Mönthal

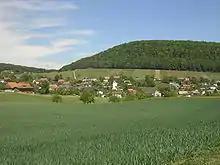
Möhntal

Mönthal has an area, , of . Of this area, or 45.3% is used for agricultural purposes, while or 46.1% is forested. Of the rest of the land, or 8.7% is settled (buildings or roads).